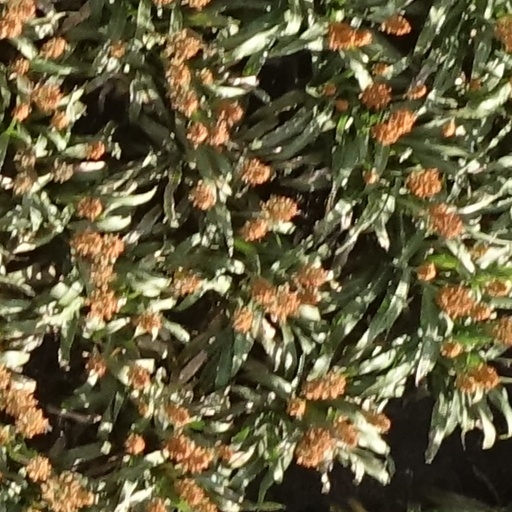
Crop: sorghum